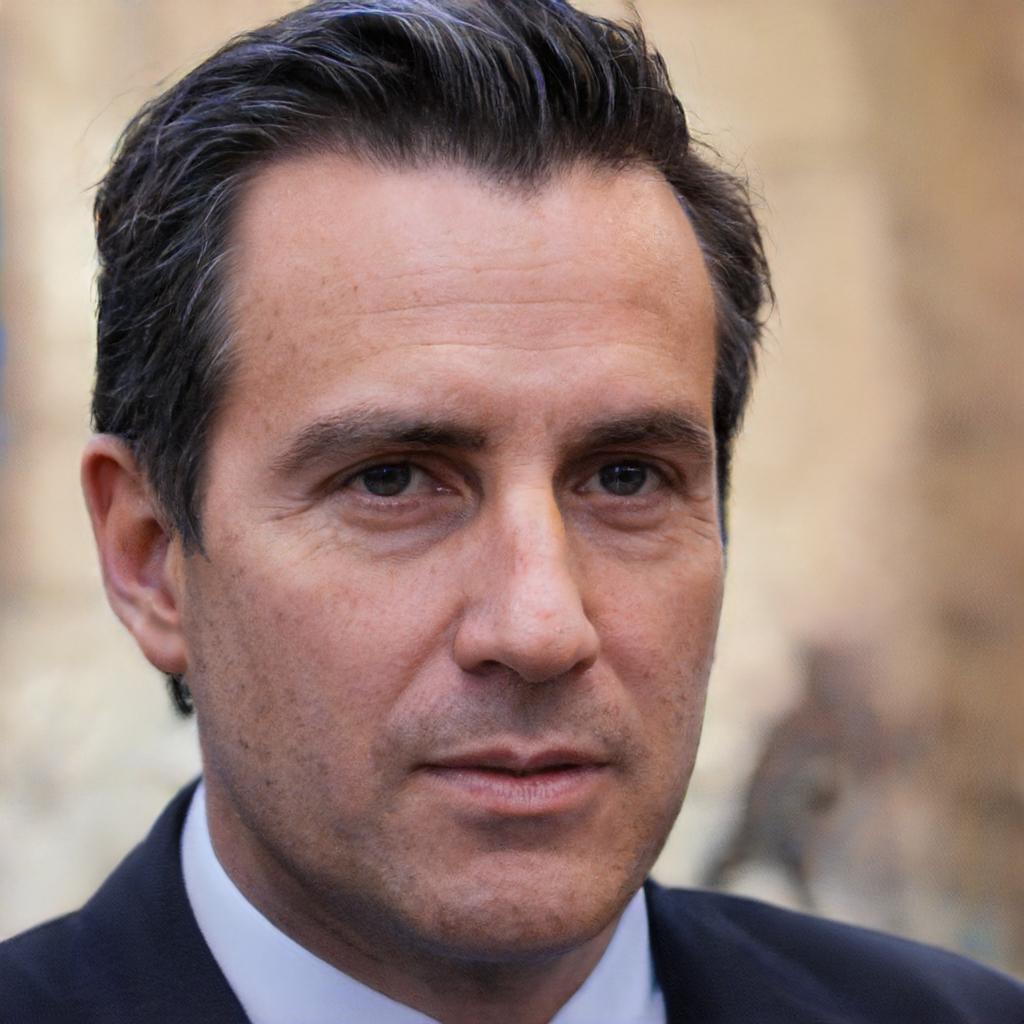
Gender: Male